François Daviet de Foncenex

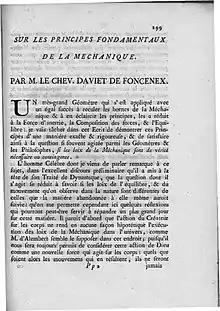
First page of "Sur les principes fondamentaux de la méchanique"

François Daviet de Foncenex was born in Thonon in the Duchy of Savoy in 1734. He studied in the "Accademia di Torino" under the professorship of Joseph-Louis Lagrange, who was two years younger than him. In 1759, Daviet was appointed as a member of the "Accademia delle Scienze di Torino". He was commissioned as a lieutenant in the Royal Sardinian Army and quickly rose through the ranks. From 1790 to 1792, Daviet served as the governor of Sassari and Villefranche-sur-Mer. In 1792, he fought against the French Revolutionary Army; he was subsequently convicted of treason and sentenced to imprisonment for one year.